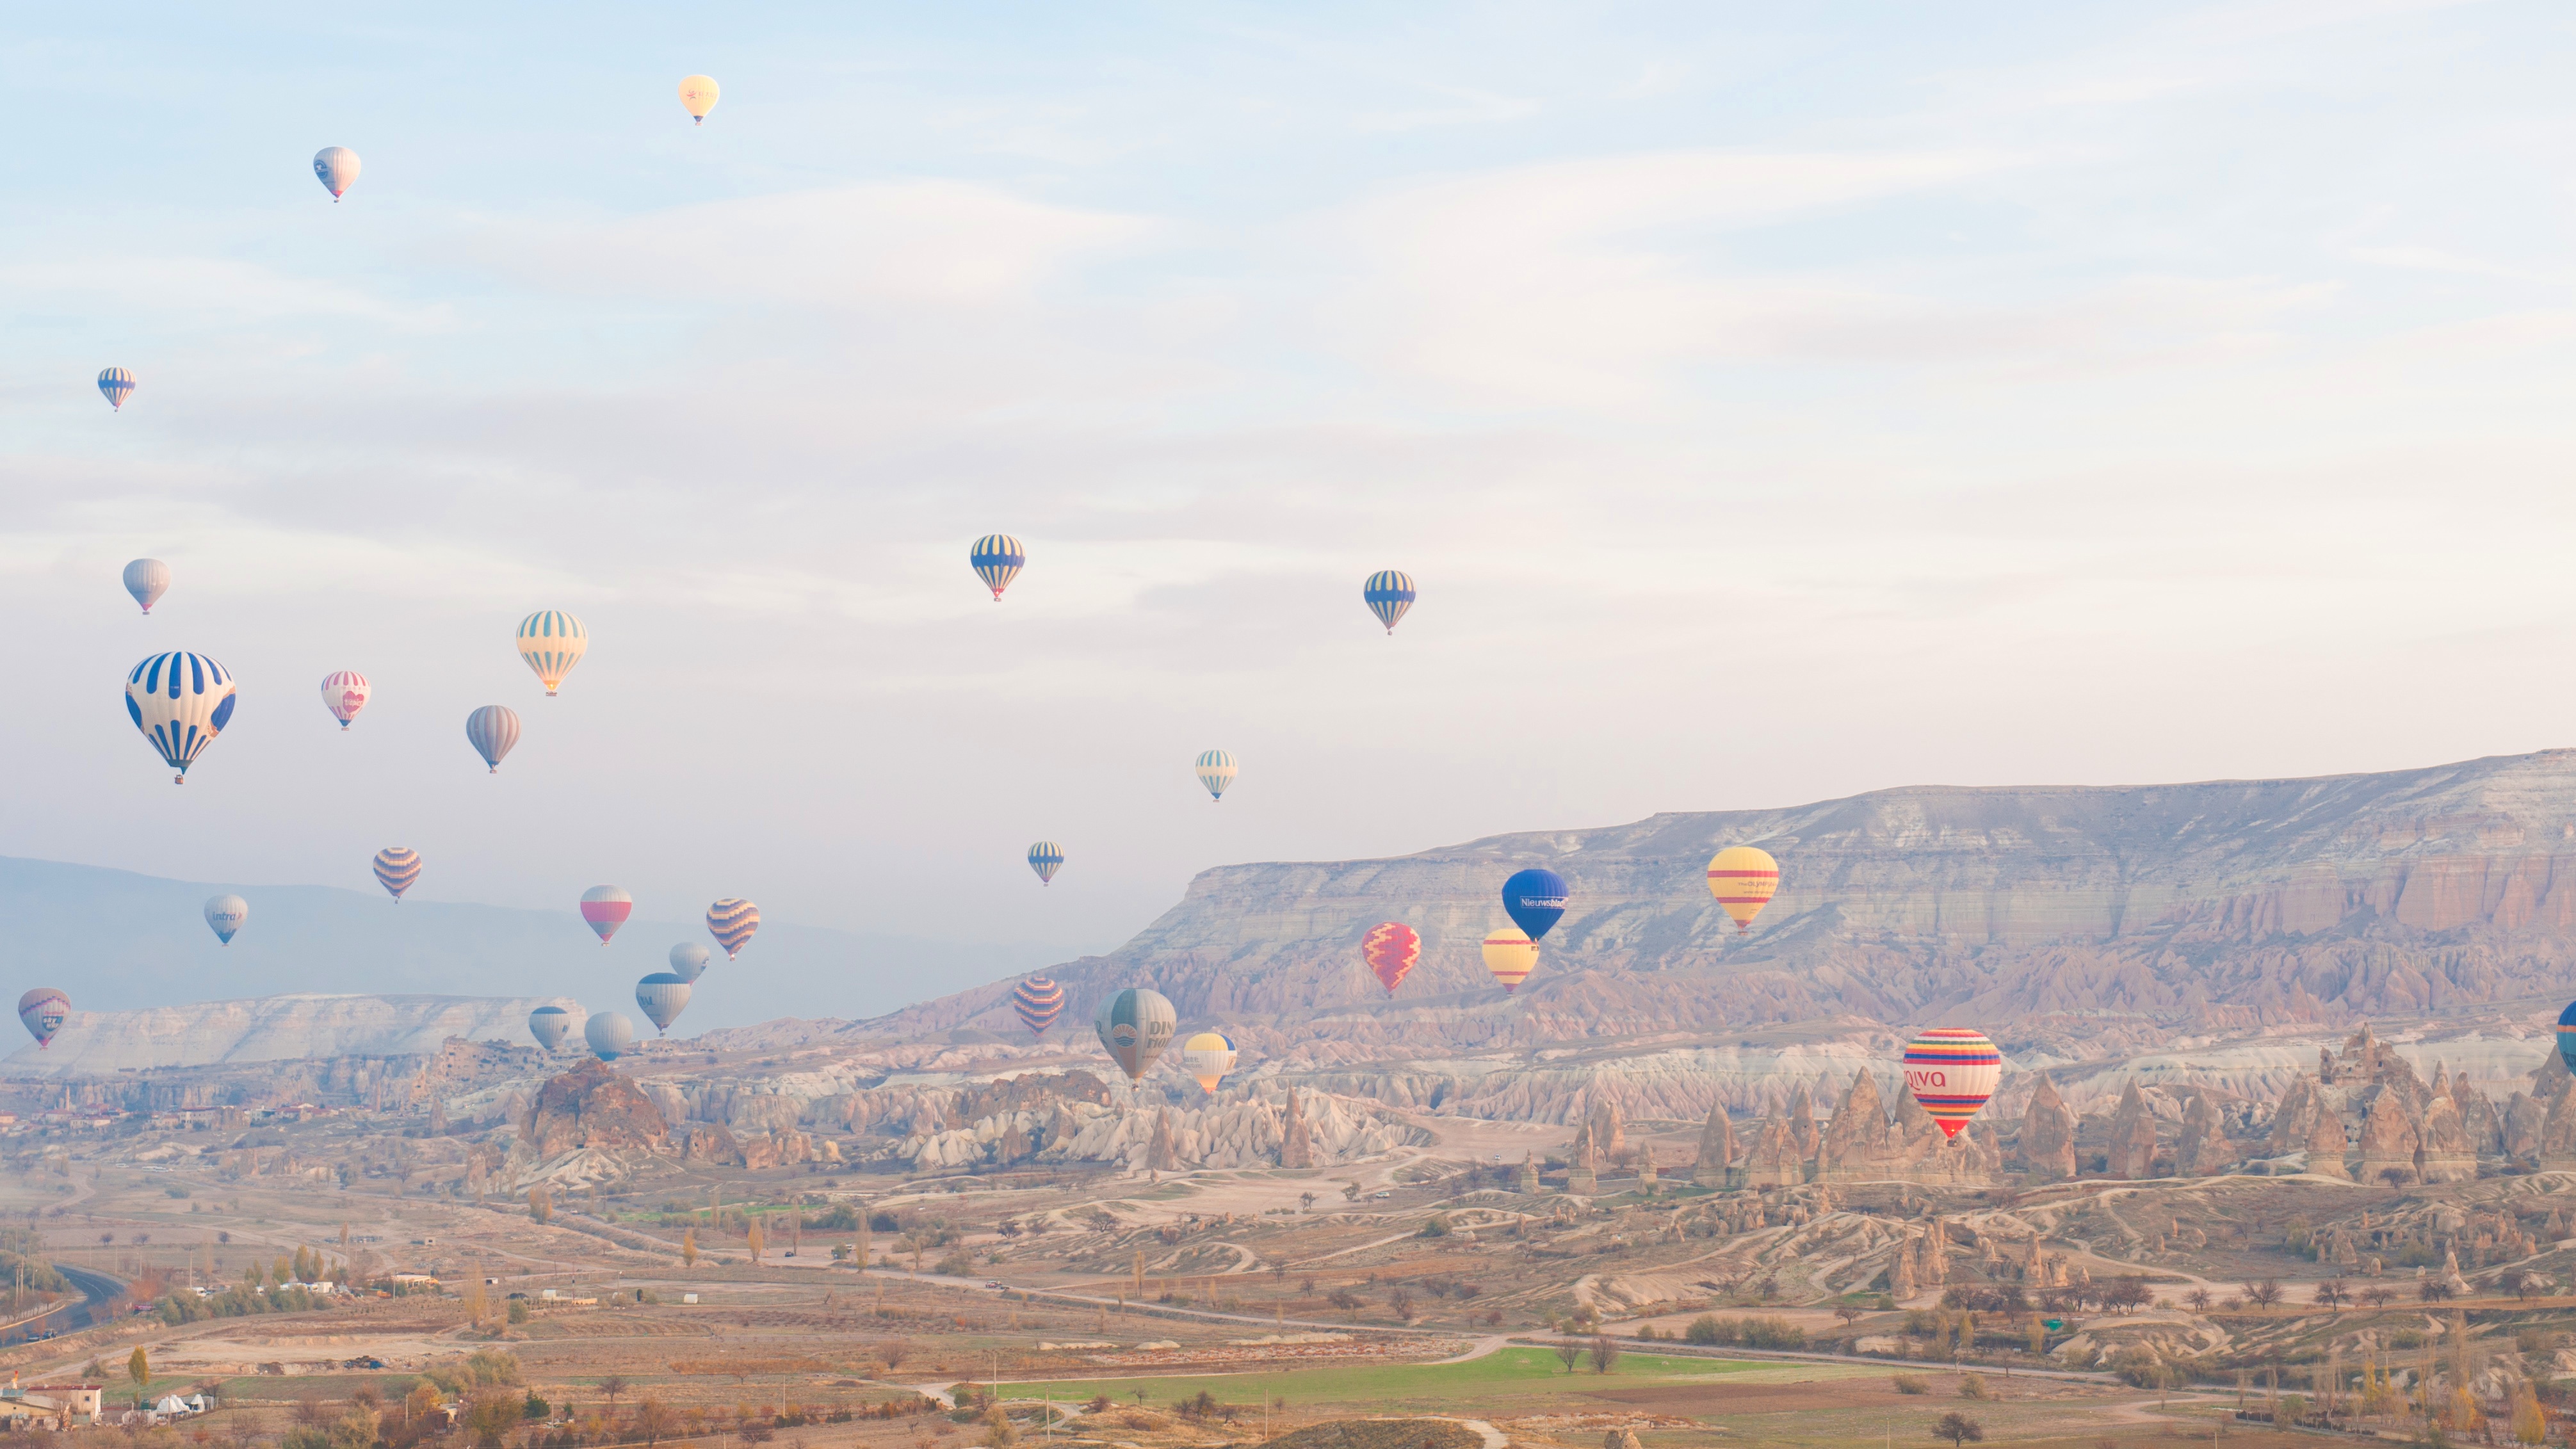
hot air balloon, aircraft, vehicle, flight, extreme sport, toy, hot air ballooning, atmosphere of earth